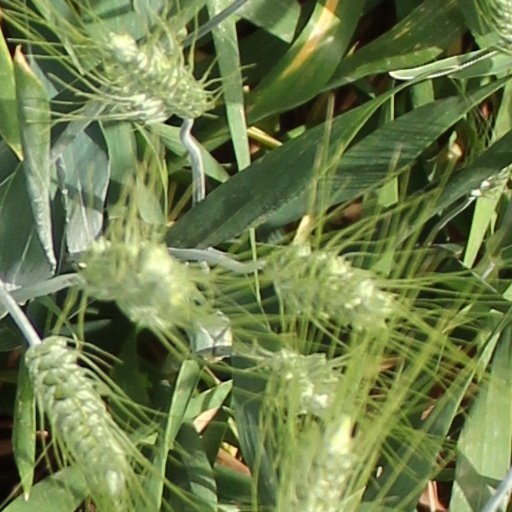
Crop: wheat